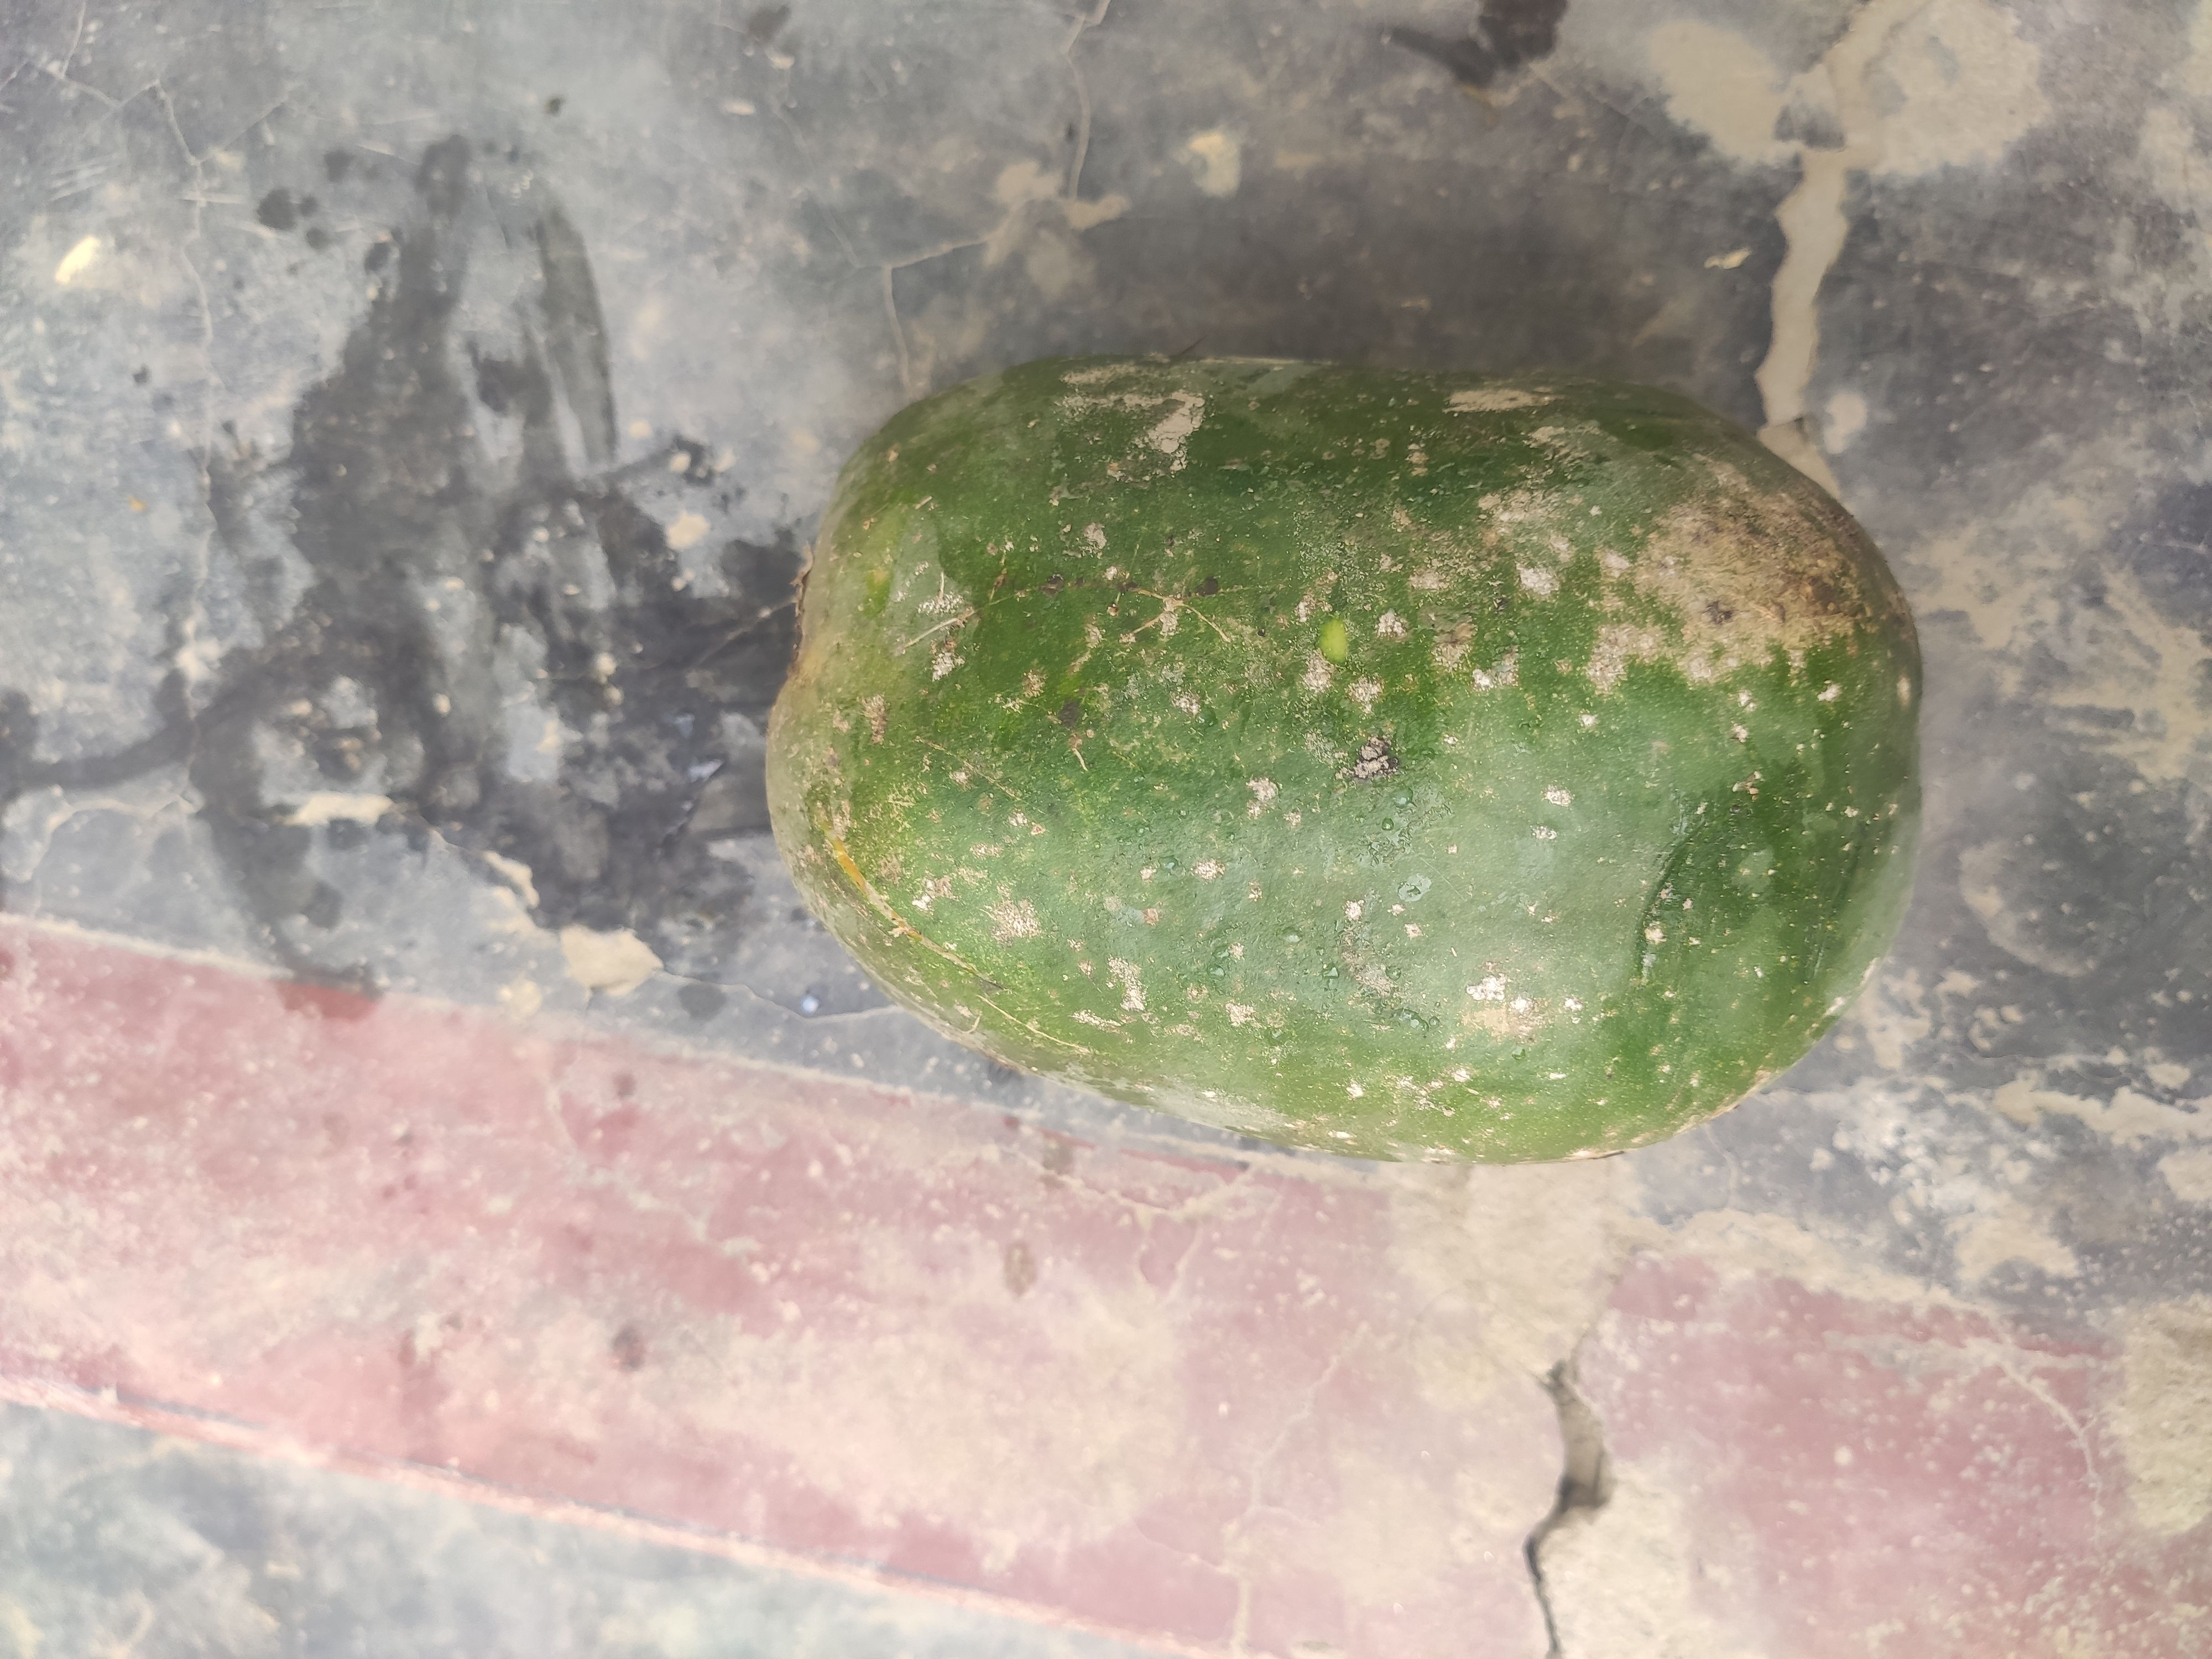
Fruit: papayas
Grade: 2nd-grade